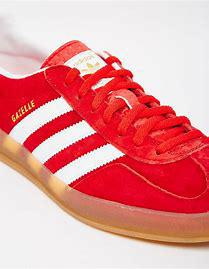
Brand: Adidas
Model: Gazelle Indoor